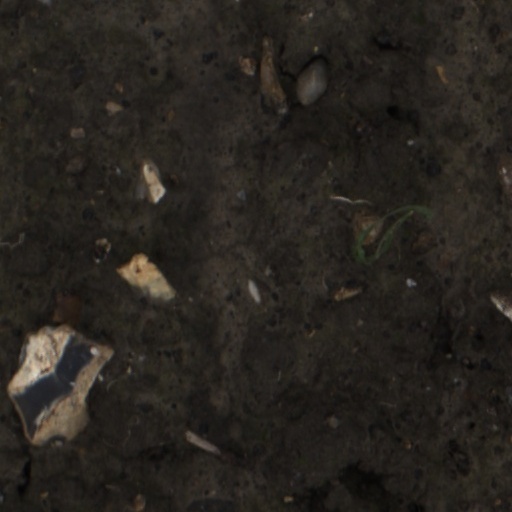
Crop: wheat